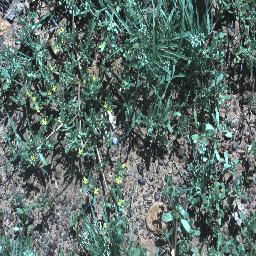
Label: negative